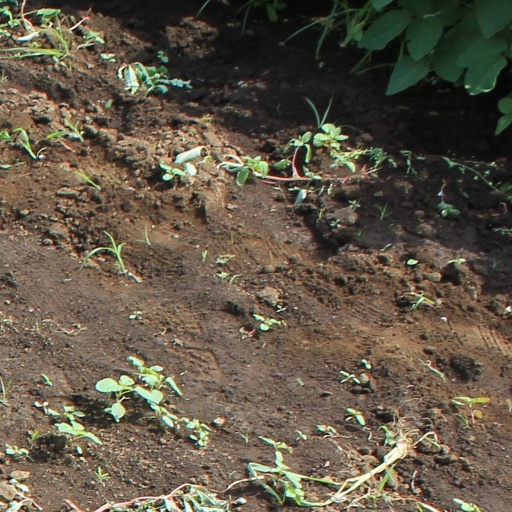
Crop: soybean